Helly Luv

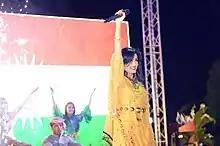
Helly Luv performing at Queen Elizabeth II birthday celebration in 2014

In 2014, Helly Luv starred in the international film "Mardan" directed by Batin Ghobadi and Bahman Ghobadi where she played the leading role of Leila. Later that year she attended the Toronto International Film Festival becoming the first Kurdish actress to attend the event.